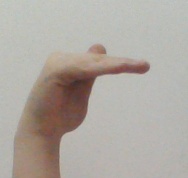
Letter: khaa